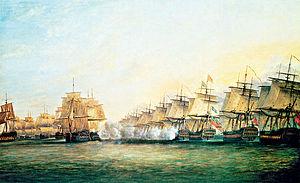
L'escadre de Suffren dans l'océan Indien a pour mission de porter secours aux Hollandais à la suite de la déclaration de guerre de l'Angleterre aux Provinces-Unies en décembre 1780. En effet, le soutien de l'Espagne à la France n'apporte pas les résultats escomptés mais permet de trouver un nouvel allié. Cependant, si les Provinces-Unies peuvent combattre sur les eaux européennes, face aux vaisseaux anglais sur les océans lointains, ils ne peuvent résister seuls. Suffren à 51 ans prend le commandement de sa première escadre après trois années dans le conflit américain, sa réputation de marin combatif est maintenant établie. Il appareille de Brest pour l'Île-de-France le 22 mars 1781. Il fait escale en juillet 1781 à False Bay près de la ville du Cap après une première confrontation avec la flotte anglaise à Porto Praya en avril 1781.
Bernard-Marie Boudin, seigneur de Tromelin, dit le « Chevalier de Tromelin » est un officier de marine, administrateur colonial et explorateur français. Il sert sous les ordres du bailli de Suffren dans l'océan Indien pendant la guerre d'indépendance des États-Unis, mais ses mauvaises relations avec son supérieur provoquèrent sa radiation des officiers de la marine. Il est nommé vice-amiral en 1793, pendant la Révolution.
La bataille de Trinquemalay est un affrontement naval qui a lieu du 25 août au 3 septembre 1782, entre une flotte française commandée par le bailli de Suffren et une flotte britannique, sous les ordres de l'amiral Hughes. Cette bataille, à l'issue indécise, a lieu au large de Trinquemalay, une baie avec un port située sur les côtes orientales de l'île de Ceylan.